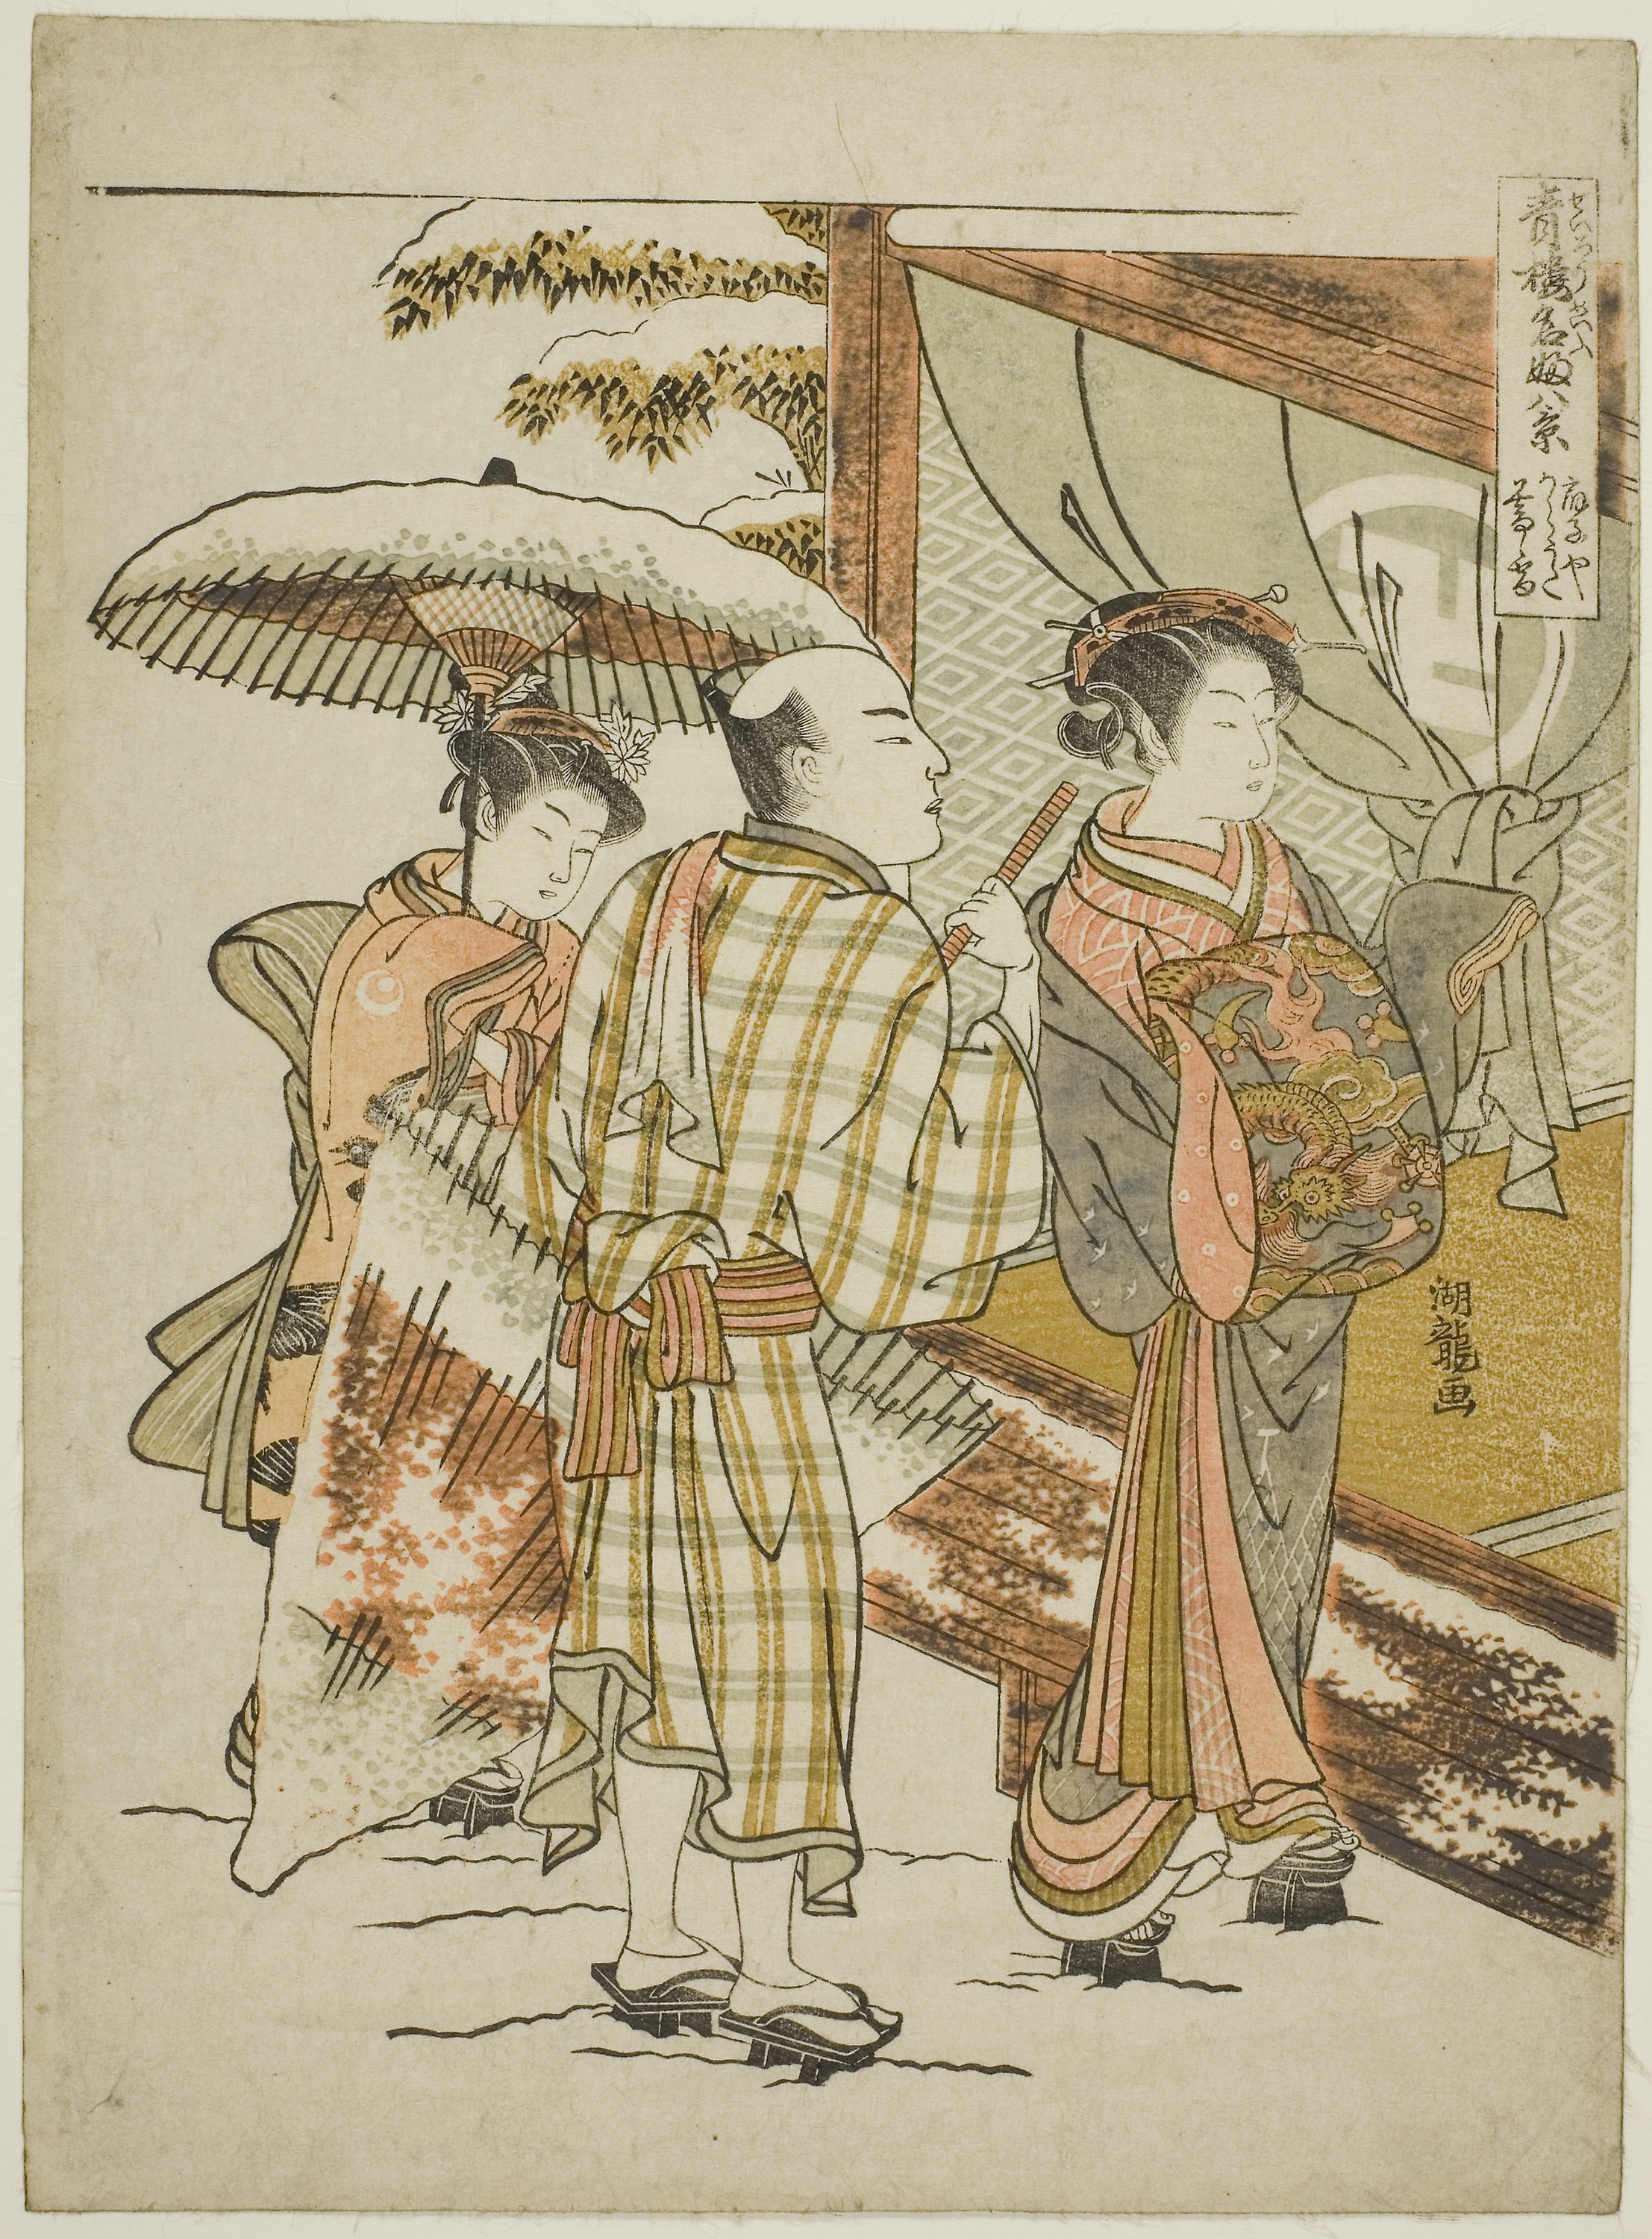
painting, art, illustration, cartoon, costume design, drawing, artwork, fictional character